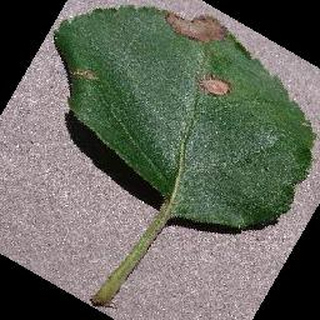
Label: apple_black_rot